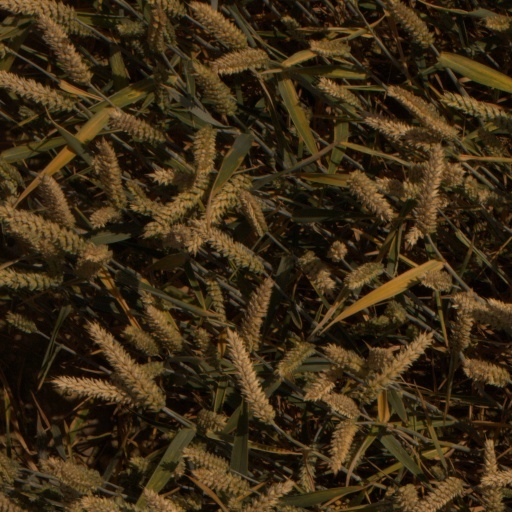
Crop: wheat